Sikorsky S-40

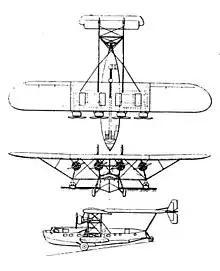
Sikorsky S-40 3-view drawing from L'Aerophile April 1932

Passenger carrying service was initiated on November 19, 1931, with a S-40 piloted by Charles Lindbergh and Basil Rowe, flying from Miami, Florida to the Panama Canal Zone with stops at Cienfuegos, Cuba; Kingston, Jamaica, and Barranquilla, Colombia. Igor Sikorsky, the aircraft's designer, was on board as a passenger; during that trip, Sikorsky and Lindbergh began working on concepts that were used in the succeeding S-42.